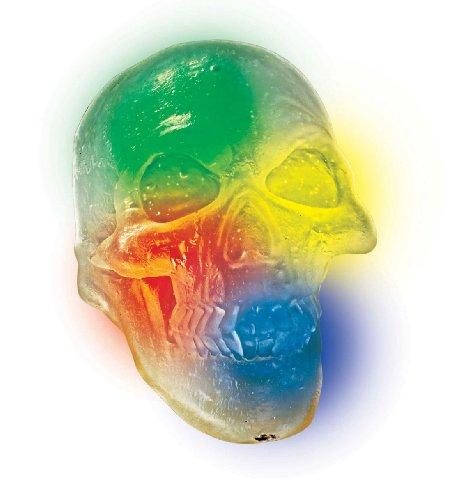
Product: Rubie's Indiana Jones Light Up Crystal Skull
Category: Toys & Games | Dress Up & Pretend Play | Accessories
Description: The skull lights up.
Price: $6.99
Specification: ASIN:B001BXN5GG|ShippingWeight:13.1ounces(Viewshippingratesandpolicies)|DomesticShipping:ItemcanbeshippedwithinU.S.|InternationalShipping:ThisitemcanbeshippedtoselectcountriesoutsideoftheU.S.LearnMore|DateFirstAvailable:July1,2008